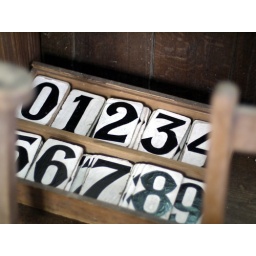
Hymn-number signs in a box in the church at Bacton. These have been hand-painted.